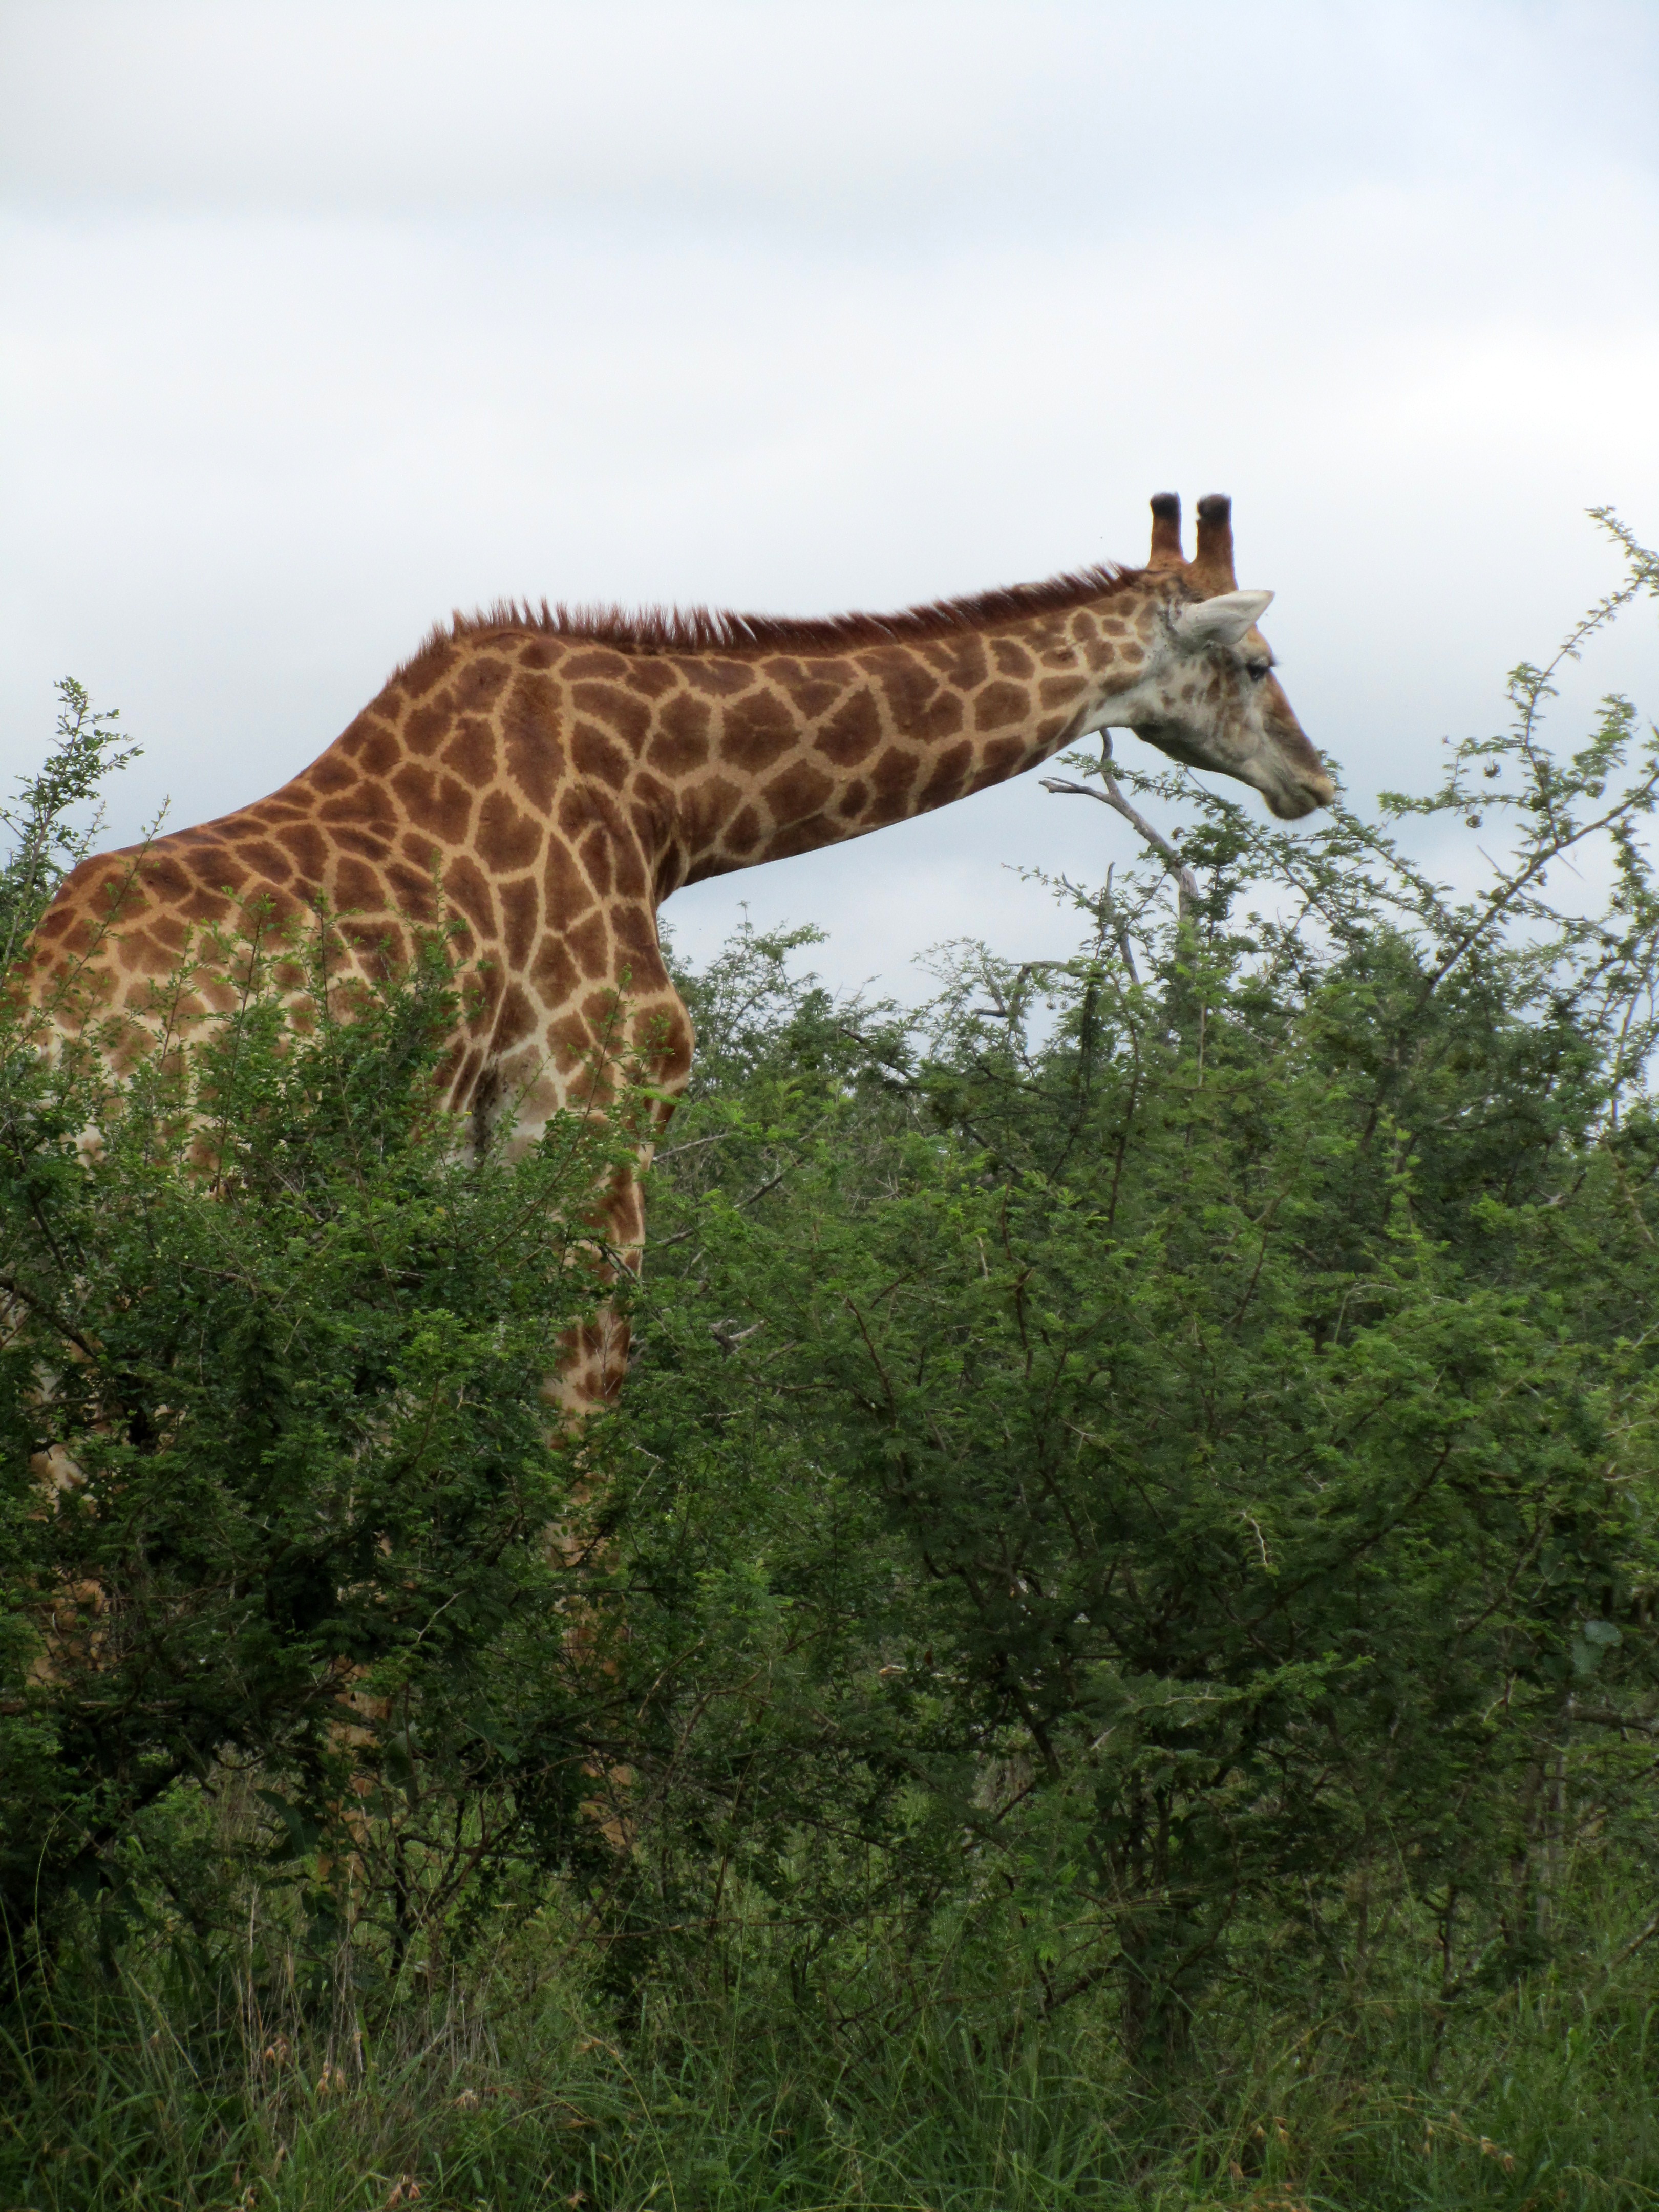
prairie, adventure, animal, male, female, wildlife, mammal, fauna, savanna, plain, giraffe, grassland, african, safari, ecosystem, giraffidae, eatting